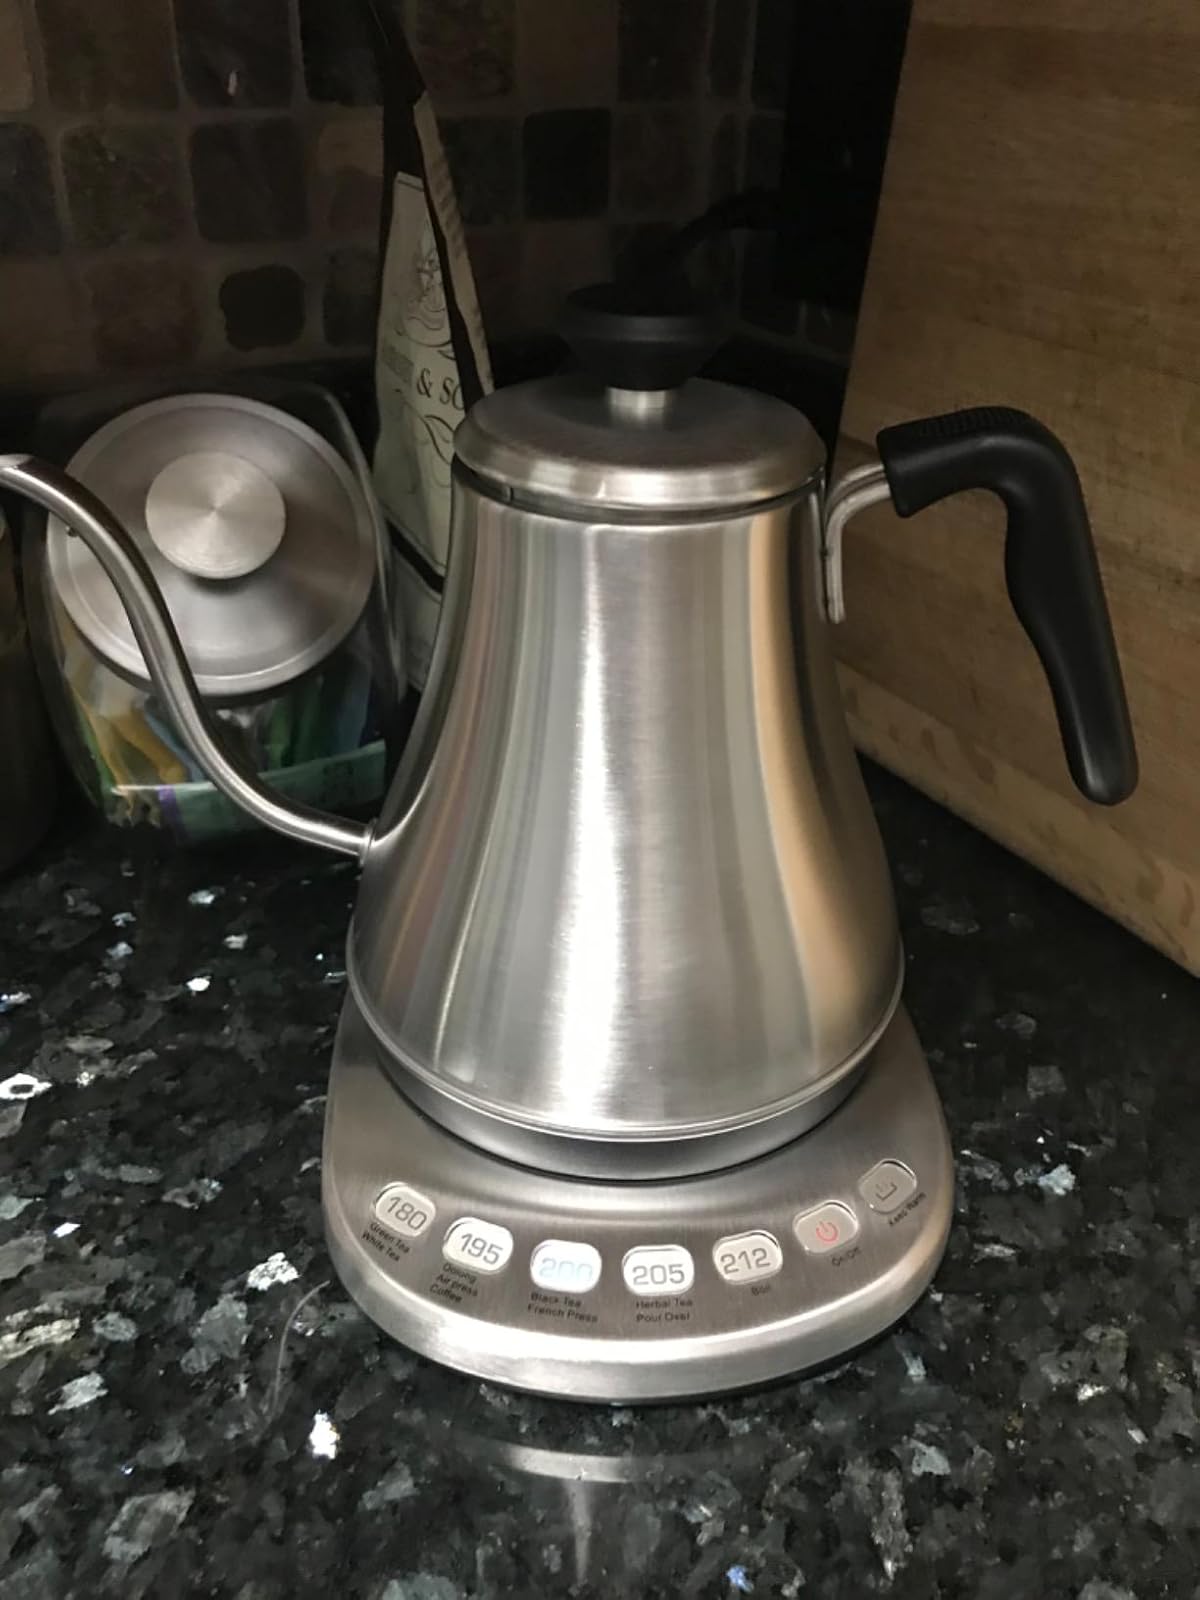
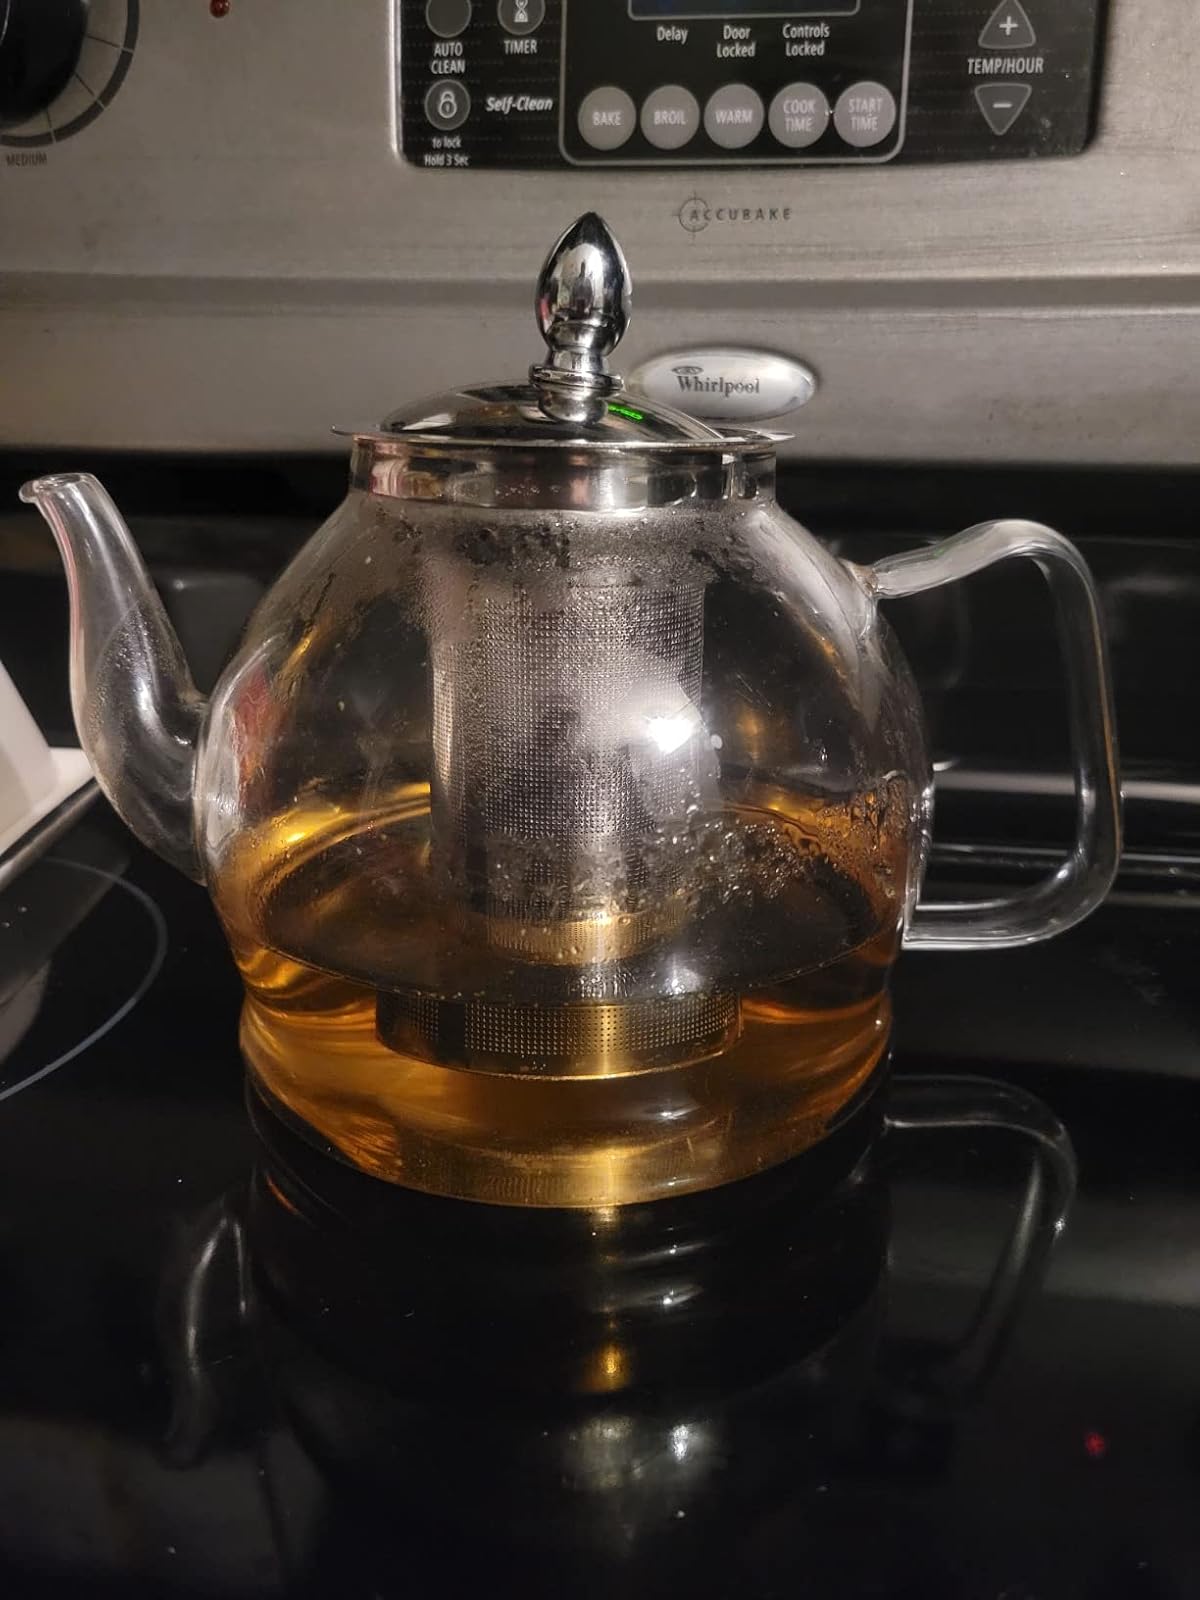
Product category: items_kettle
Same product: no